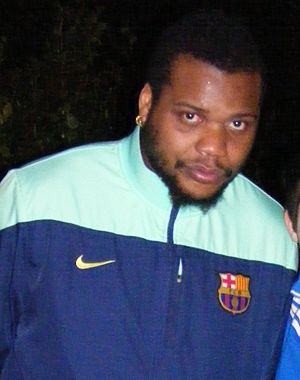
Cédric Sorhaindo
Cédric Sorhaindo er en fransk håndboldspiller, der til dagligt spiller for den spanke ligaklub FC Barcelona. Han har spillet for klubben siden 2010. Hans primære position på banen er stregspiller. Han var med til at vinde guld ved Sommer-OL 2012 i London, VM i håndbold 2009 i Kroatien og VM i håndbold 2015 i Qatar.